Catford Southend F.C.

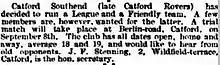
Newspaper article from 1900 advertising trials for the new team

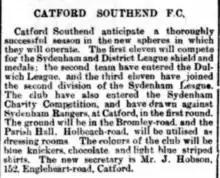
Article from the Kentish Mail and Greenwich and Deptford Observer, Friday Sept 12th 1902. It announces Catford Southend's official colours as Chocolate and Light Blue (the chocolate stripes would later be changed to Navy Blue).

Finding their new surroundings to their liking, they gained promotion to Division 1 as champions in their inaugural season, finishing 11 points clear of second place Woolwich Polytechnic.